Kishan Singh (artist)

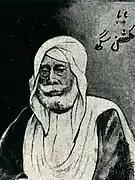

Kishan Singh (1836–1895), also known as Kishan Singh of Lahore, was a Sikh painter who specialized in "mussawir" (painters of miniatures). He was born into a Ramgarhia family and was the brother of Bishan Singh. Kishan Singh had been employed as a court painter in the Sikh states of Kapurthala and Patiala. Kishan Singh was employed by royal courts located in Amritsar, Kapurthala, and Lahore. Whilst working in Lahore, Kishan Singh helped facilitate the arrival of other artists.